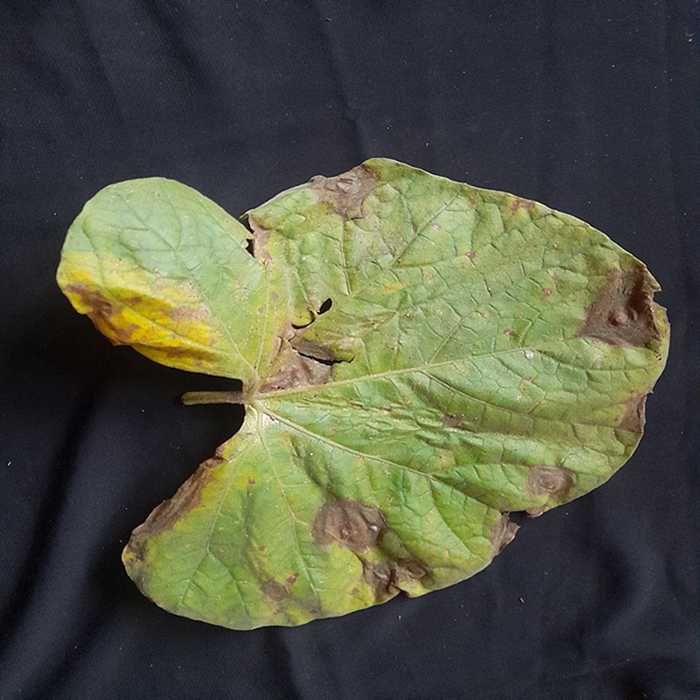
Plant: Bottle gourd
Label: Downey mildew